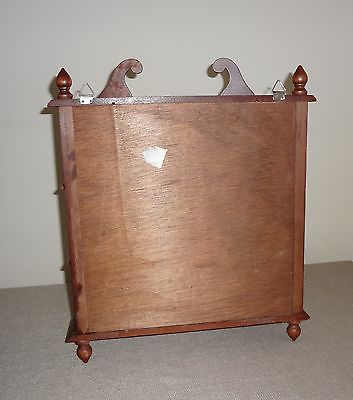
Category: cabinet